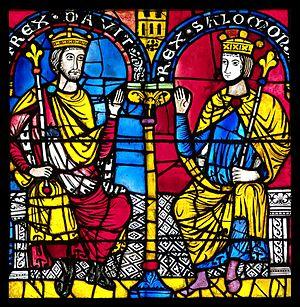
Transept Nord, fenêtre de gauche